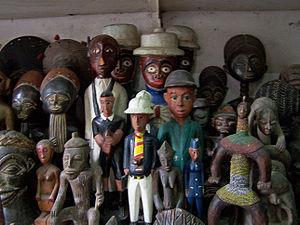
Toubab est un terme utilisé en Afrique de l'Ouest, principalement en Guinée, au Mali, au Sénégal, en Gambie et en Mauritanie, mais aussi en Côte d'Ivoire, pour désigner toute personne à peau blanche, à l'exclusion des Arabo-Berbères, quelle que soit sa nationalité. Il fait donc généralement référence à des Européens.